Ivonne Guzmán

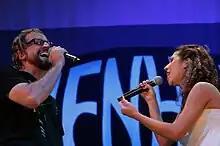
Ivonne Guzmán singing with Thedy Correa in 2007

Ivonne Guzmán (born September 10, 1984, in Bogotá, Colombia) is a Colombian singer-songwriter and actress. She is best known for being a member of Argentine all-female band Bandana. She also acted as Inés in the Argentine version of theatre musical "Hairspray".